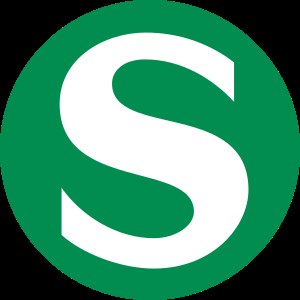
S-Bahn
S-Bahns logo i Tyskland
S-Bahn er navn på flere nærbanesystemer i tysktalende lande.